Pompeston Creek

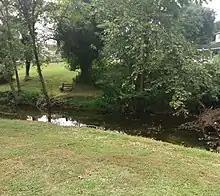
Pompeston Creek

Pompeston Creek is a creek in Burlington County, New Jersey. Pompeston Creek drains an area of 9 square miles, and runs through Riverton, Moorestown, Delran, and Cinnaminson. The river's headwaters are located in Moorestown, and Pompeston Creek flows directly into the Delaware River. Wetlands are common along the banks of the river.